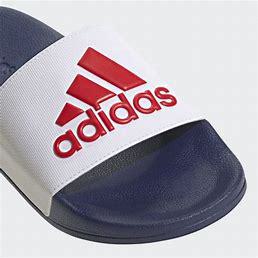
Brand: Adidas
Model: Adilette Shower